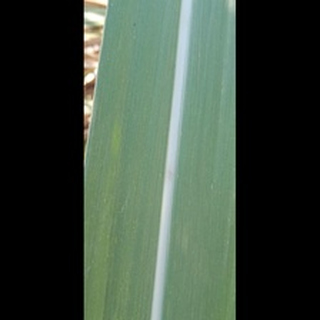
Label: healthy_sugarcane